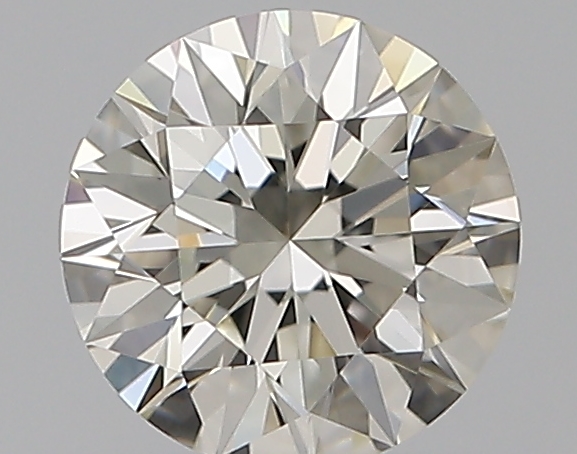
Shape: round
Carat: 0.5
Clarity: VVS1
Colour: K
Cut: EX
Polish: EX
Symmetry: EX
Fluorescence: F
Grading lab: GIA
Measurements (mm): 5.08 x 5.1 x 3.18